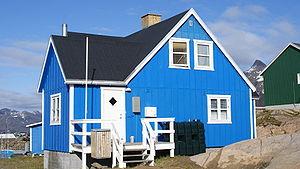
Sisimiut est une ville située dans le centre-ouest du Groenland, sur la côte est du détroit de Davis, à environ 320 km au nord de la capitale, Nuuk. Sisimiut signifie en groenlandais « la colonie près des terriers de renard ». Lors de la fondation de la ville, les Danois lui donnèrent le nom d'Holsteinsborg. La commune est le centre administratif de la municipalité de Qeqqata et la deuxième plus grande ville du Groenland, avec une population de 5 509 habitants en 2019. L'emplacement actuel de la ville a été habité durant les 4 500 dernières années. Les premiers habitants furent les peuples inuits de la culture de Saqqaq, de la culture de Dorset, puis de la culture de Thulé. Les descendants de ces derniers forment la majorité de la population actuelle. De nombreux artéfacts de cette époque ont été retrouvés dans cette région, qui était, par le passé, favorisée par sa faune abondante, en particulier les mammifères marins. La population des Groenlandais modernes à Sisimiut est un mélange d'Inuits et de peuples danois, ces derniers s'étant établis pour la première fois dans la région dans les années 1720, sous la direction du missionnaire danois Hans Egede.